At sign

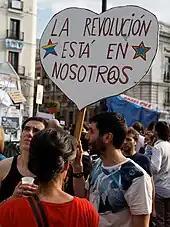
Protester with banner showing "La revolución está en nosotr@s"

In Spanish, where many words end in "-o" when in the masculine gender and end "-a" in the feminine, @ is sometimes used as a gender-neutral substitute for the default "o" ending. For example, the word "amigos" traditionally represents not only male friends, but also a mixed group, or where the genders are not known. The proponents of gender-inclusive language would replace it with "amig@s" in these latter two cases, and use "amigos" only when the group referred to is all-male and "amigas" only when the group is all female. The Real Academia Española disapproves of this usage.